Naha

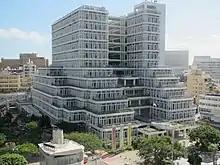
Naha City Hall in 2013

Central Naha consists of the Palette Kumoji shopping mall, the Okinawa Prefecture Office, Naha City Hall, and many banks and corporations, located at the west end of Kokusai-dōri, the city's main street. boasts a 1.6 kilometer (1 mile) long stretch of stores, restaurants and bars. Kokusai-dōri ends at the main bus terminal in Okinawa and is served by several stations along the Okinawa Urban Monorail, the only train system in the prefecture.